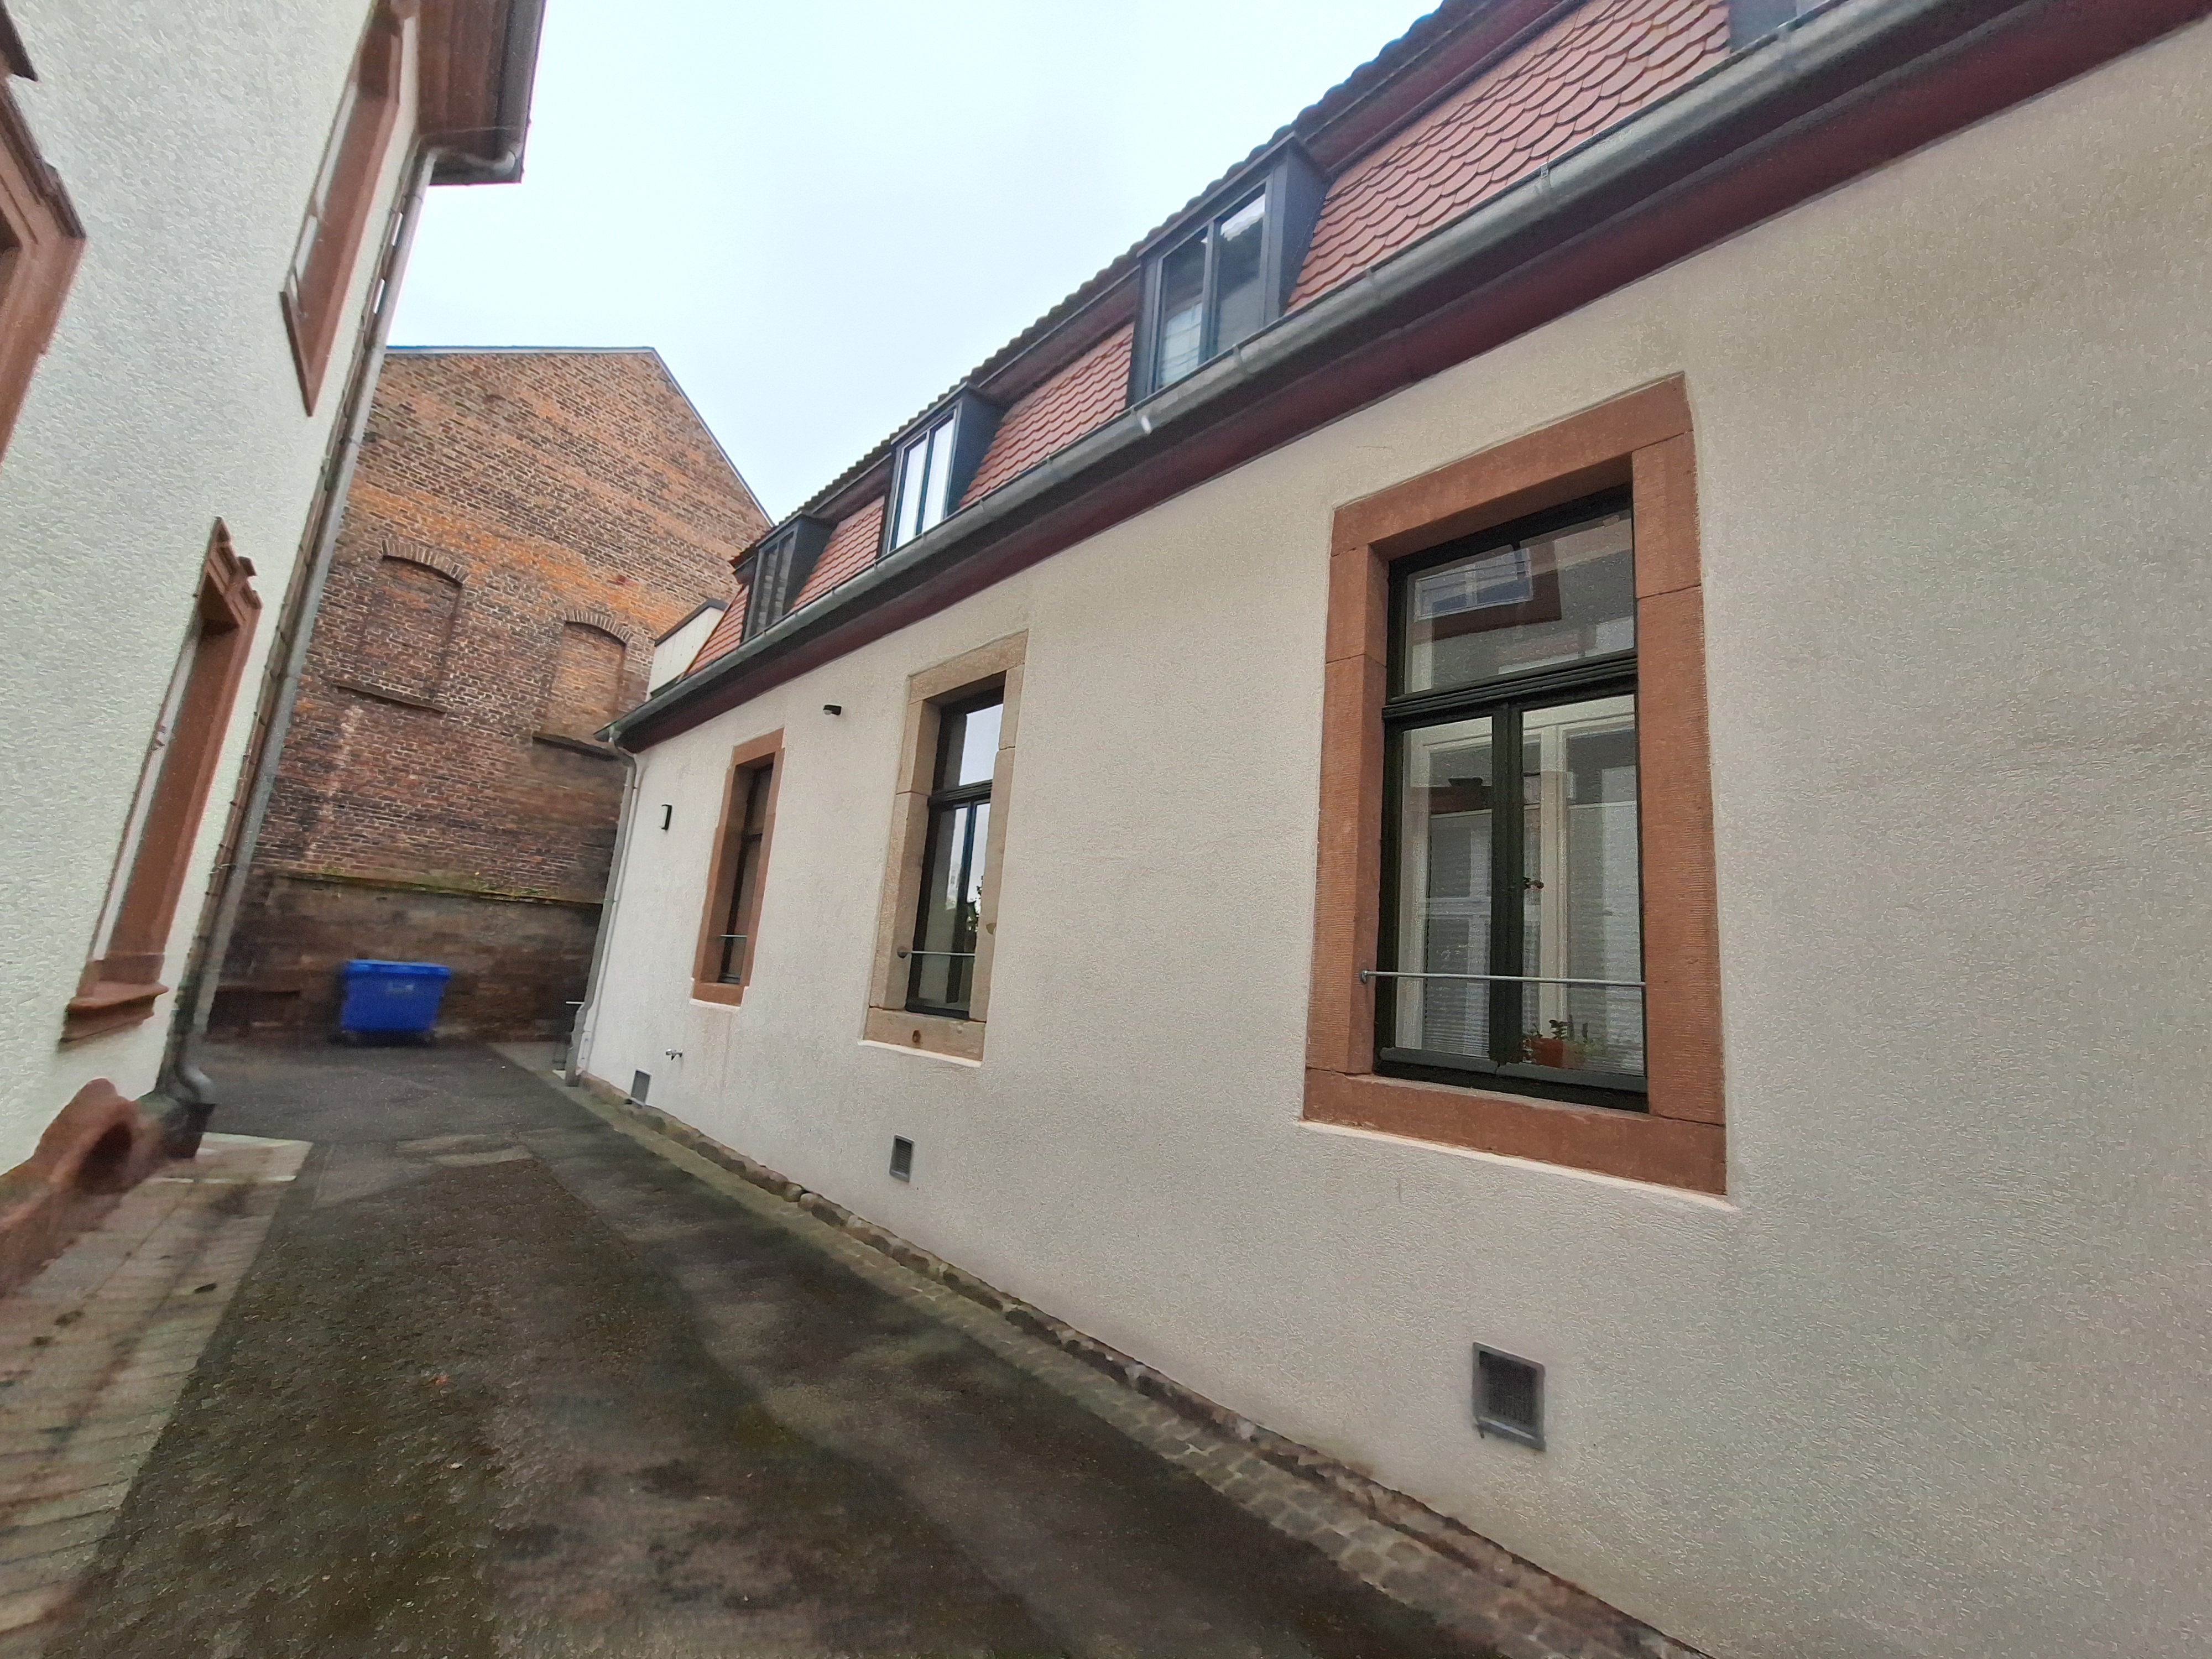
Building: Barfüßstraße 1